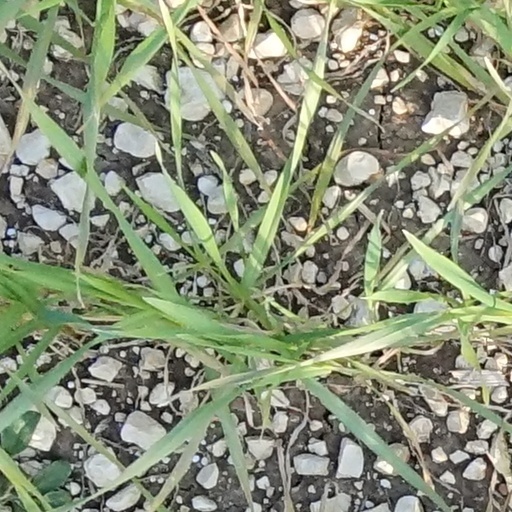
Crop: wheat